The Blue Peter (1955 film)

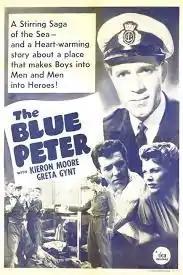

The Blue Peter (US title Navy Heroes) is a 1955 British film directed by Wolf Rilla and starring Kieron Moore and Greta Gynt. It was written by Don Sharp and John Pudney. It was released in the United States in December 1957. The film is about youth seamanship at the original Outward Bound in Aberdyfi, Wales, a program similar to Sea Scouting or Sea Cadets.